Jamie Macmillan

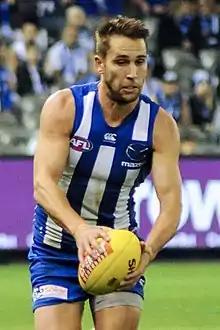
Macmillan playing for North Melbourne in April 2018

Jamie Macmillan (born 23 September 1991) is a former professional Australian rules footballer who played for the North Melbourne Football Club in the Australian Football League (AFL). He was taken with draft pick number 37 in the 2009 National Draft, and played the following year, in the 2010 AFL season. Macmillan attended Scotch College Melbourne where he also played First XI cricket and was a proficient batsman and keeper. Macmillan made his debut in Round 17, against . He played junior football for the Camberwell Sharks in the Yarra Junior Football League. Macmillan was delisted by at the end of the 2020 AFL season after a mass delisting by which saw 11 players cut from the team's list.